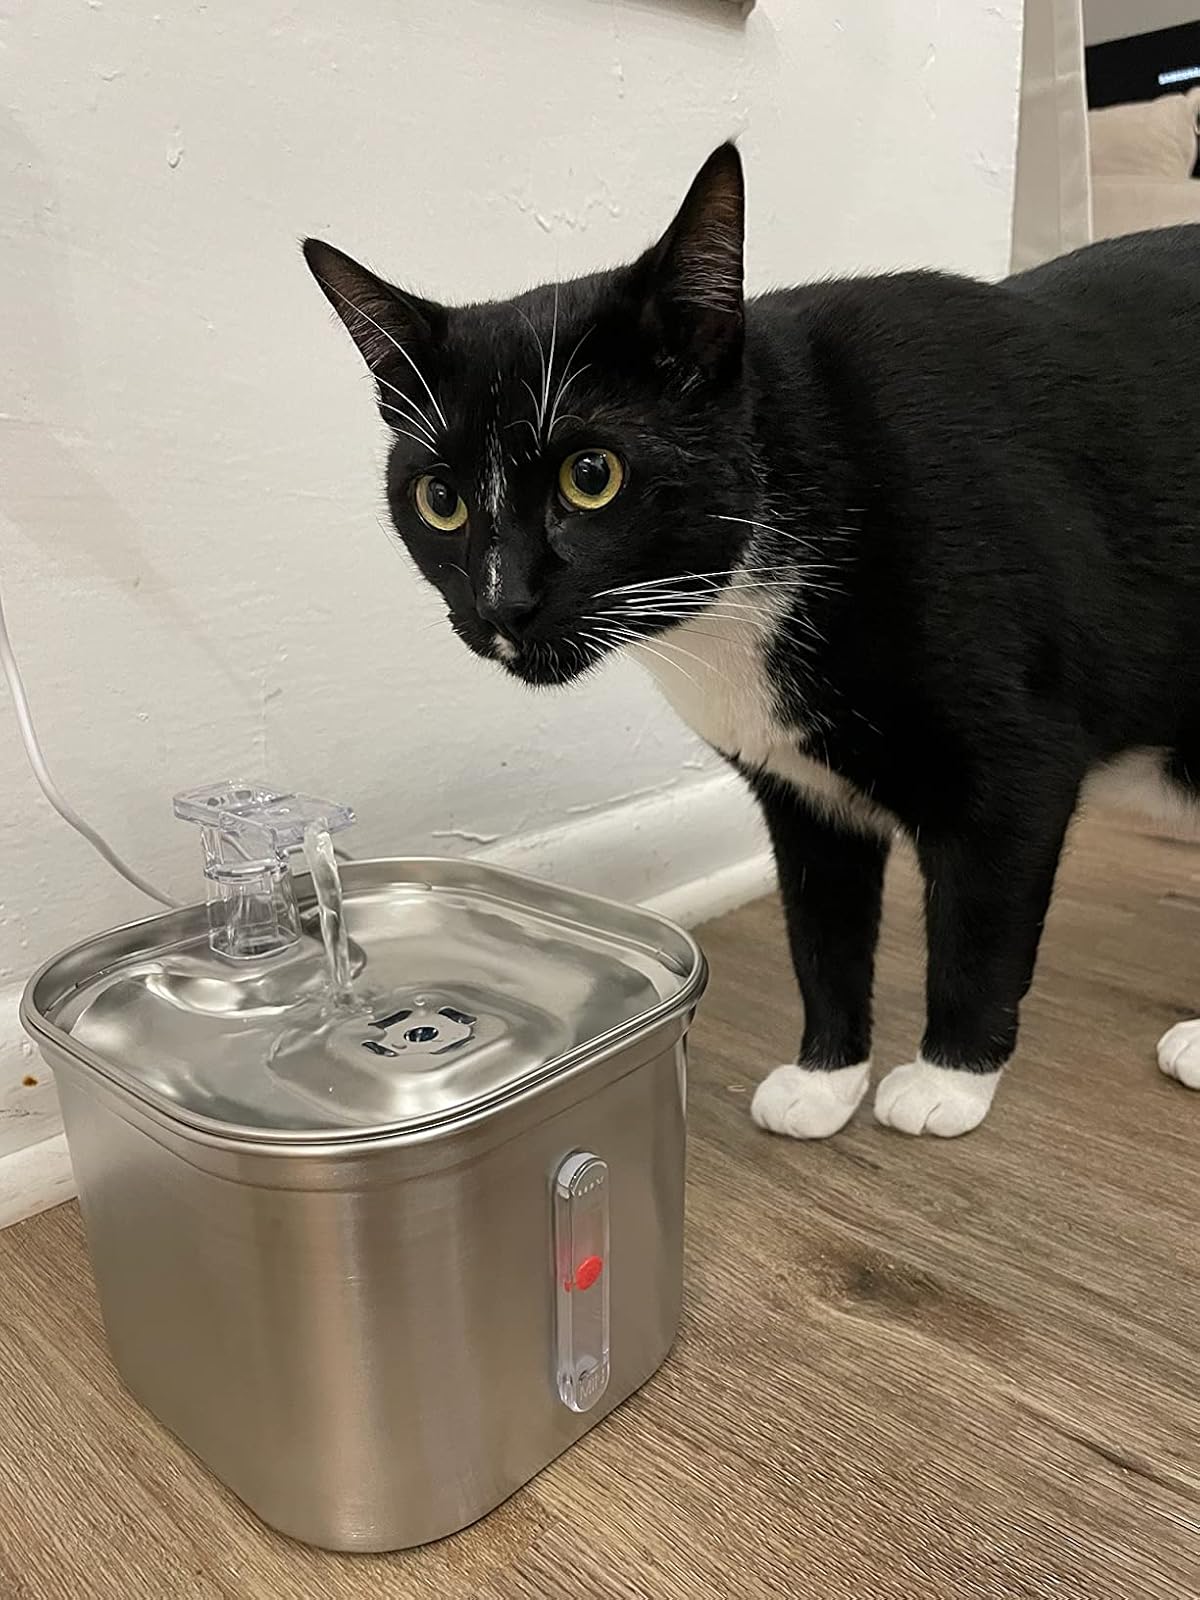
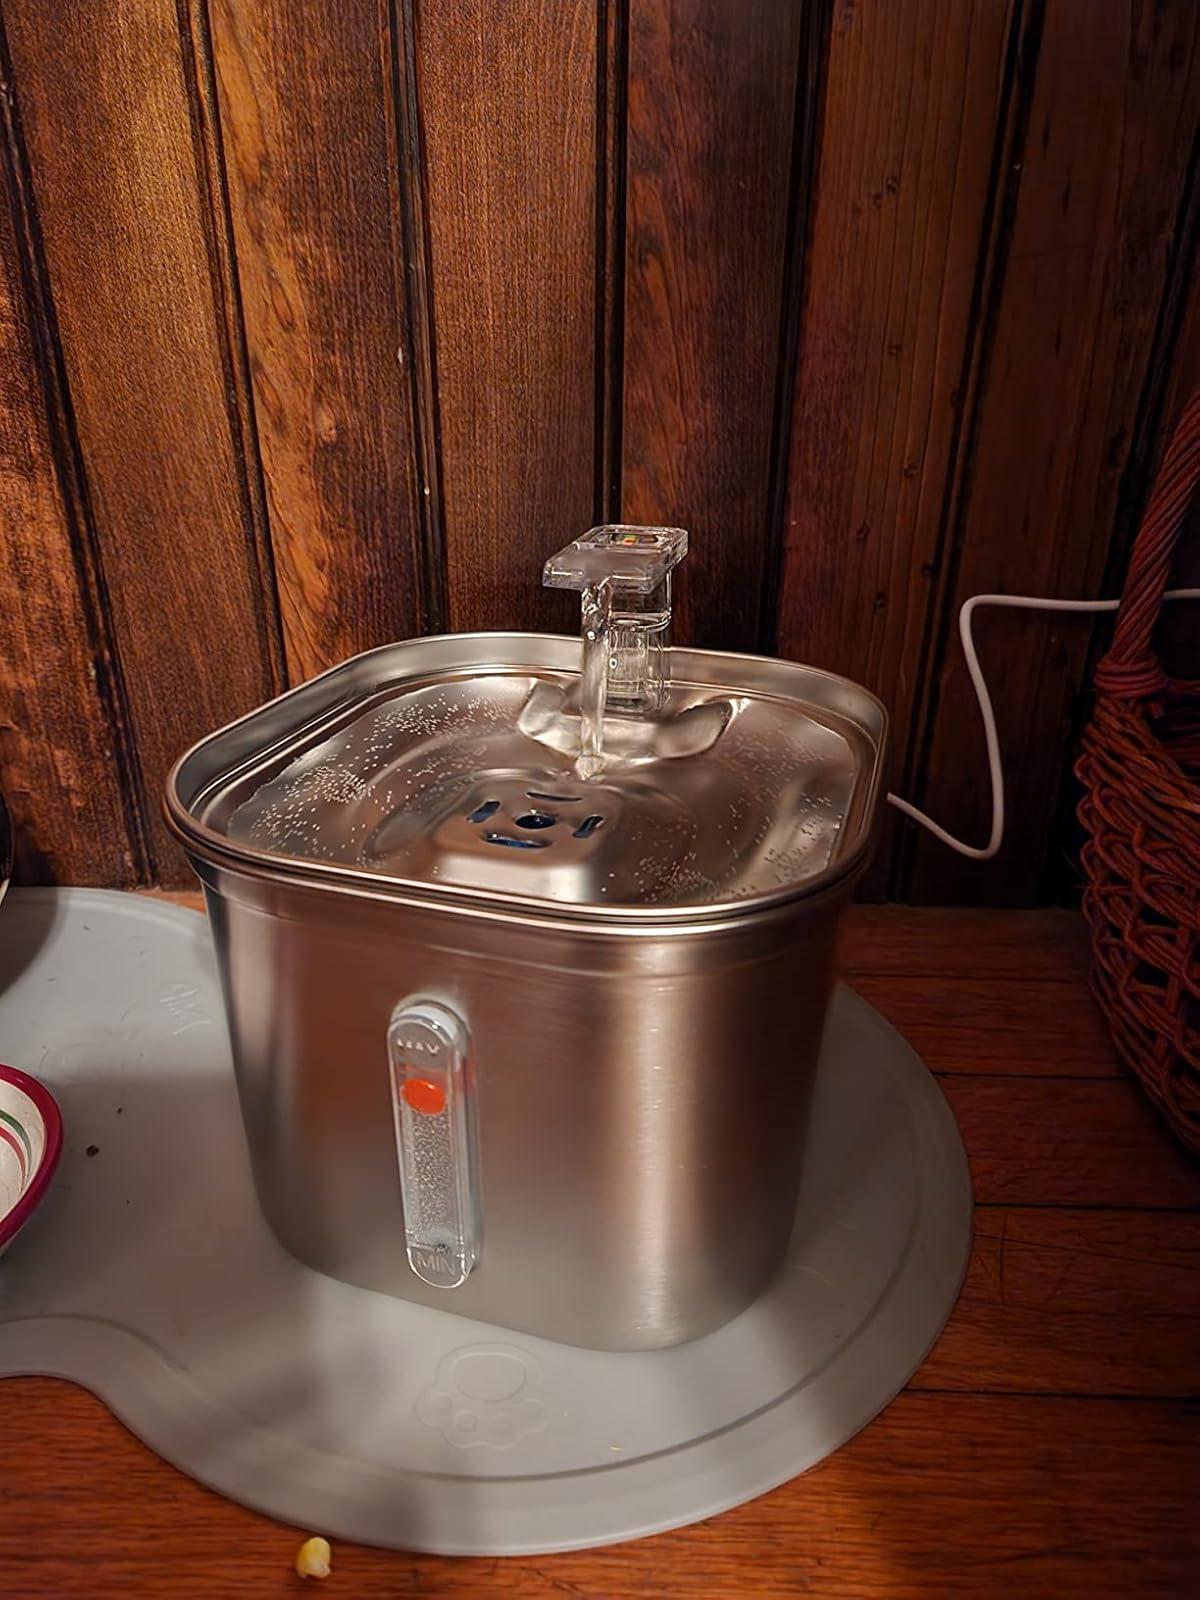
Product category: items_bowl
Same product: yes